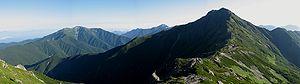
Le parc national des Alpes du Sud est un parc national japonais situé dans le Kantō. Le parc a été créé en 1964 et couvre une surface de 357,52 km². Le parc comprend des nombreux pics des alpes japonaises culminant à plus de 3 000 mètres dont le mont Kita-dake, le deuxième point le plus haut du Japon après le mont Fuji.